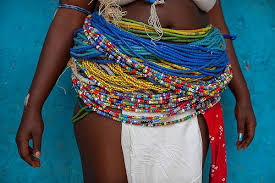
Waaw lii ay fer la. Mbokk jigéen ñi ñoo koy faral fi jëfandikoo. Lii ay fer la. Jigéen ñi ñoom ñoo koy jëfandikoo,rawati  na ñi nga ci xam ne ñoom ñu ngi ci buumu séy.